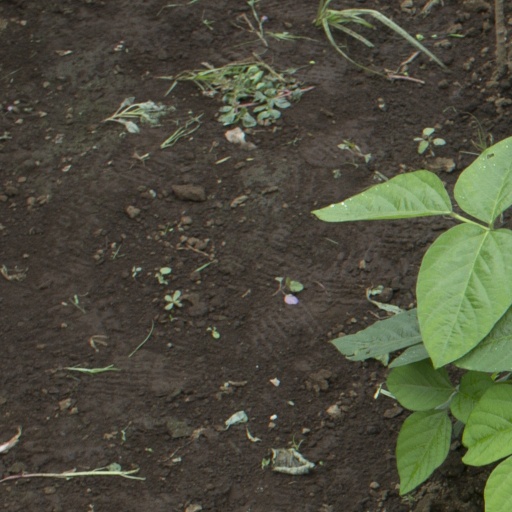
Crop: soybean